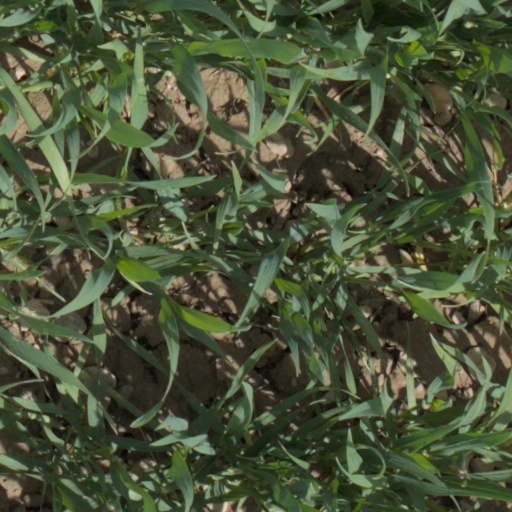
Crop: wheat